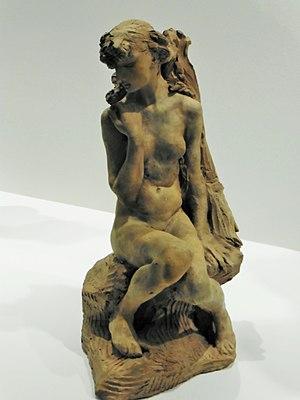
Sculptures de Camille Claudel, Jeune fille à la gerbe, 1886, terre cuite ""Au miroir d'un art nouveau"" au Musée d'Art et d'Industrie de Roubaix dit ""la Piscine"", Roubaix, France. Camille Claudel
La Jeune Fille à la gerbe est une sculpture en terre cuite de Camille Claudel.